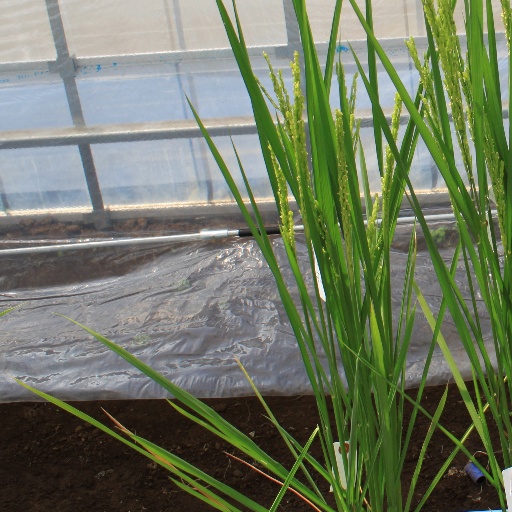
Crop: rice